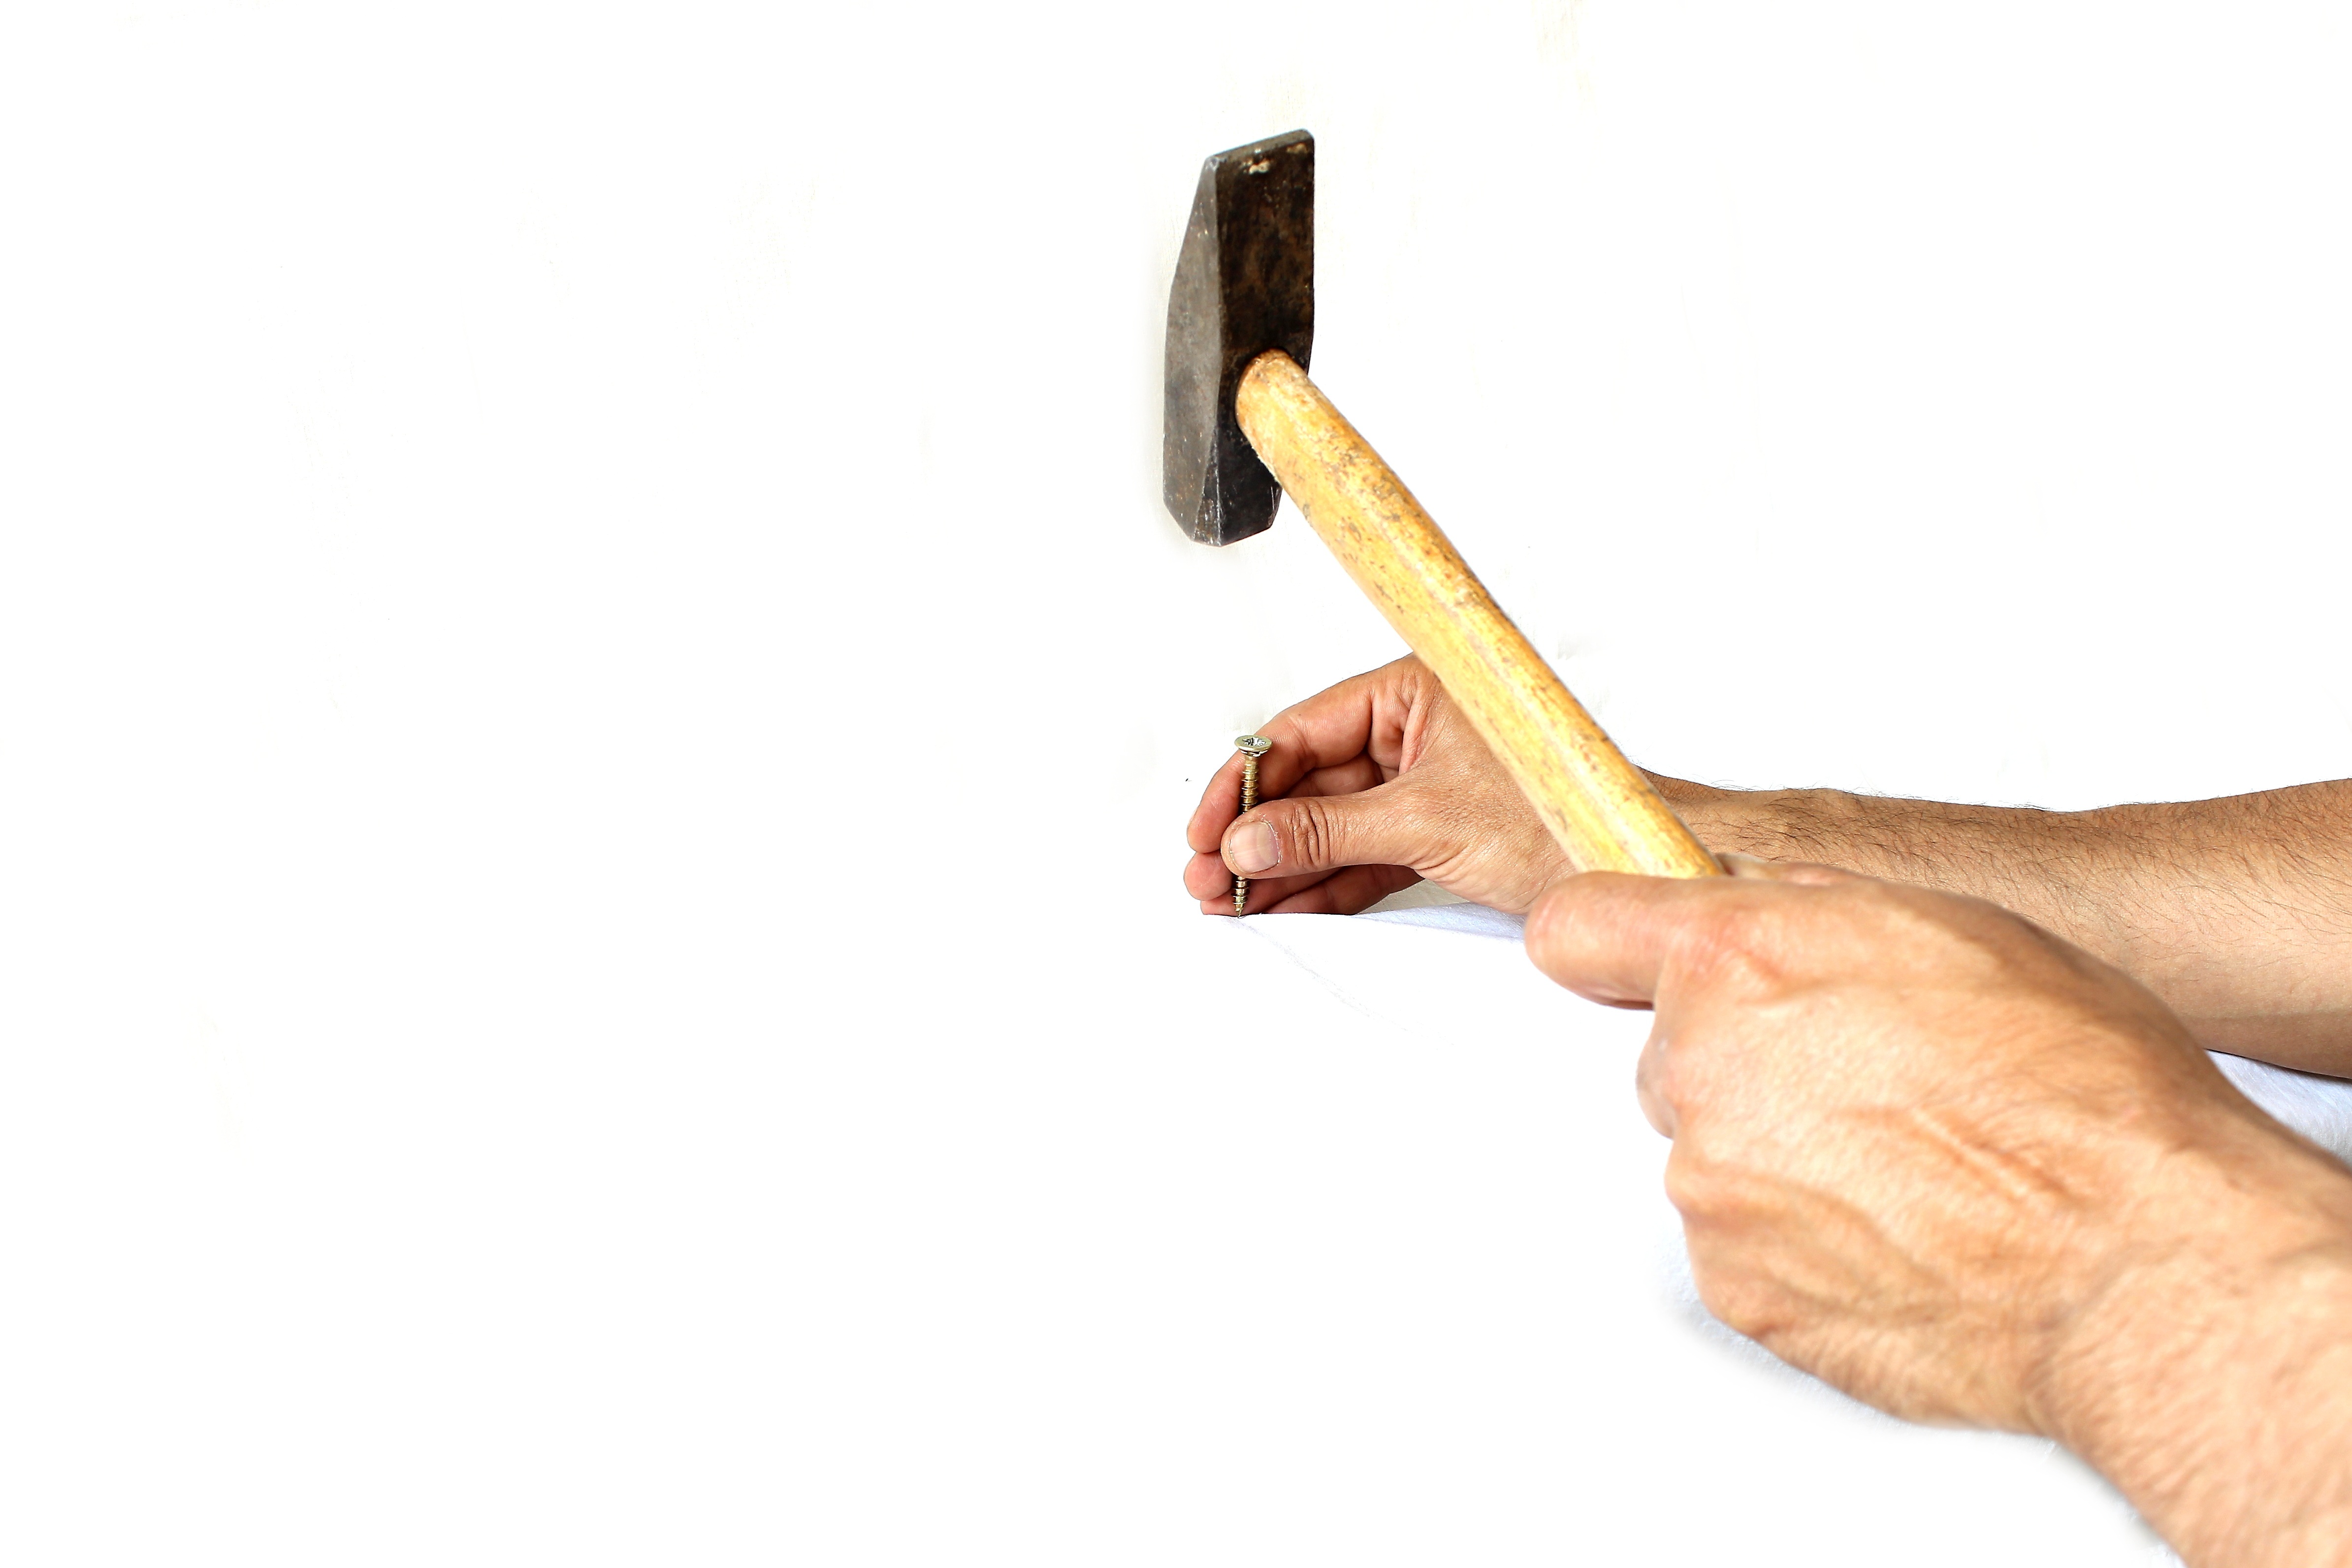
work, hand, man, people, white, building, driving, isolated, stone, tool, finger, hammer, arm, caucasian, one, background, happy, adult, employee, thumb, overalls, sledge, hit, chisel, sledgehammer, younge